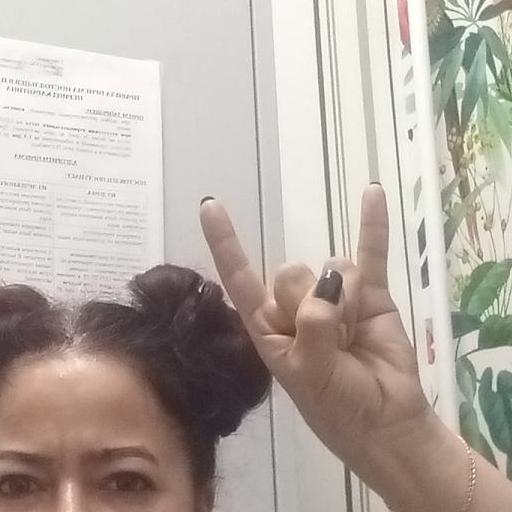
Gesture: rock